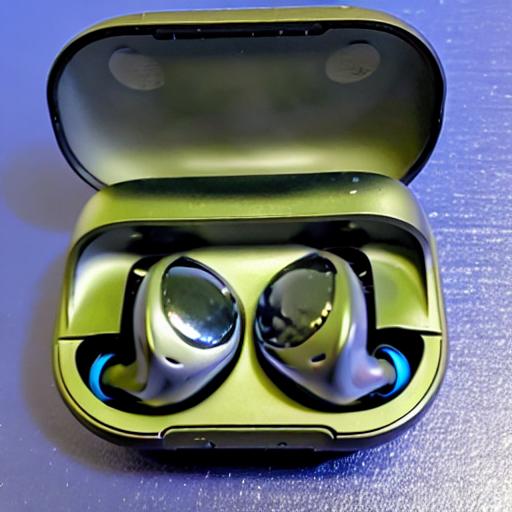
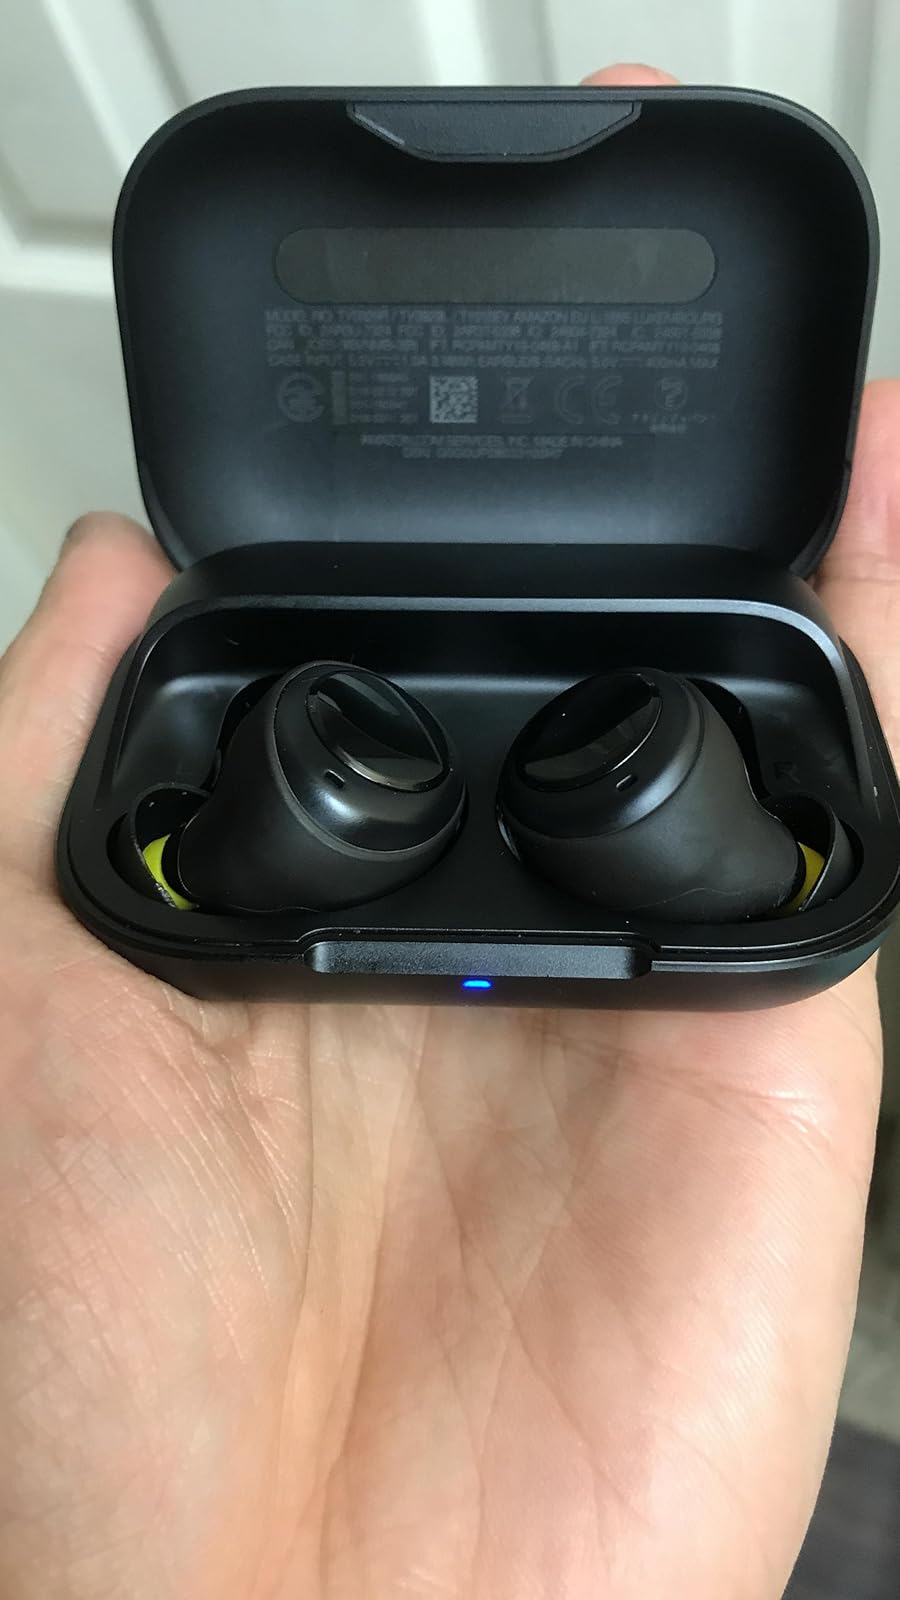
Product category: earbuds
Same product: no